University of Arkansas Fay Jones School of Architecture and Design

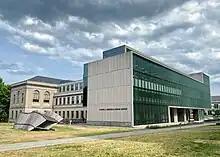
The Design Center extension, adjacent to Vol Walker Hall

Vol Walker Hall was built in 1935 as the university’s library. Since 1968, it has served as home to the architecture school, although some programs of the school have been located in other campus facilities during that time. The renovated historic building, plus the significant addition, allows the school, for the first time, to accommodate the faculty and students of all three disciplines – architecture, landscape architecture and interior design – along with support staff, in a shared space.